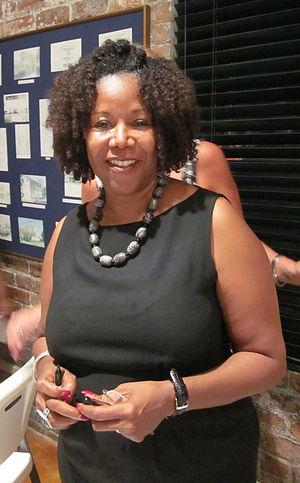
Ruby Nell Bridges, née le 8 septembre 1954 à Tylertown au Mississippi, est une afro-américaine connue pour être la première enfant noire à intégrer une école pour enfants blancs en 1960, à l'époque où la ségrégation prend officiellement fin aux États-Unis. Pour son premier jour d'école, elle fut escortée par la police car de nombreux manifestants racistes et favorables à la ségrégation protestaient contre le fait qu'une enfant de couleur aille dans une école de blancs. Son image est passée à la postérité grâce au tableau de Norman Rockwell : Notre problème à tous.